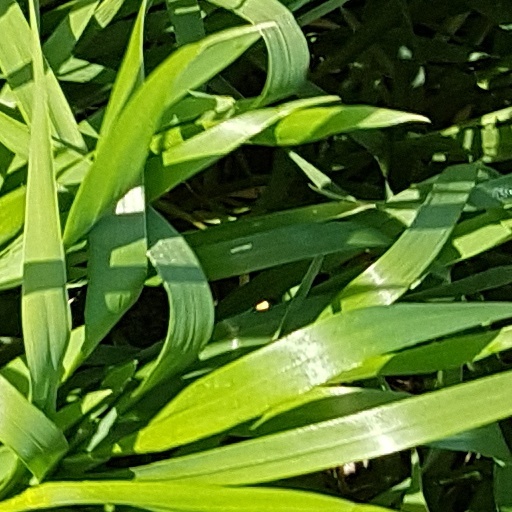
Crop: wheat